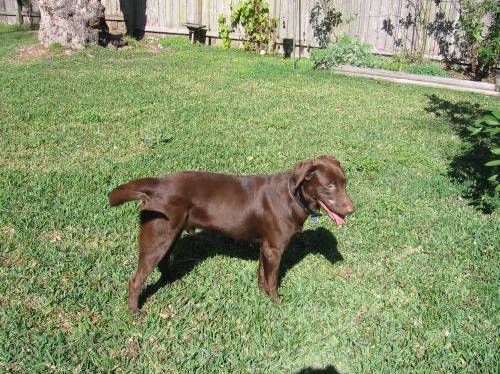
Label: dogs